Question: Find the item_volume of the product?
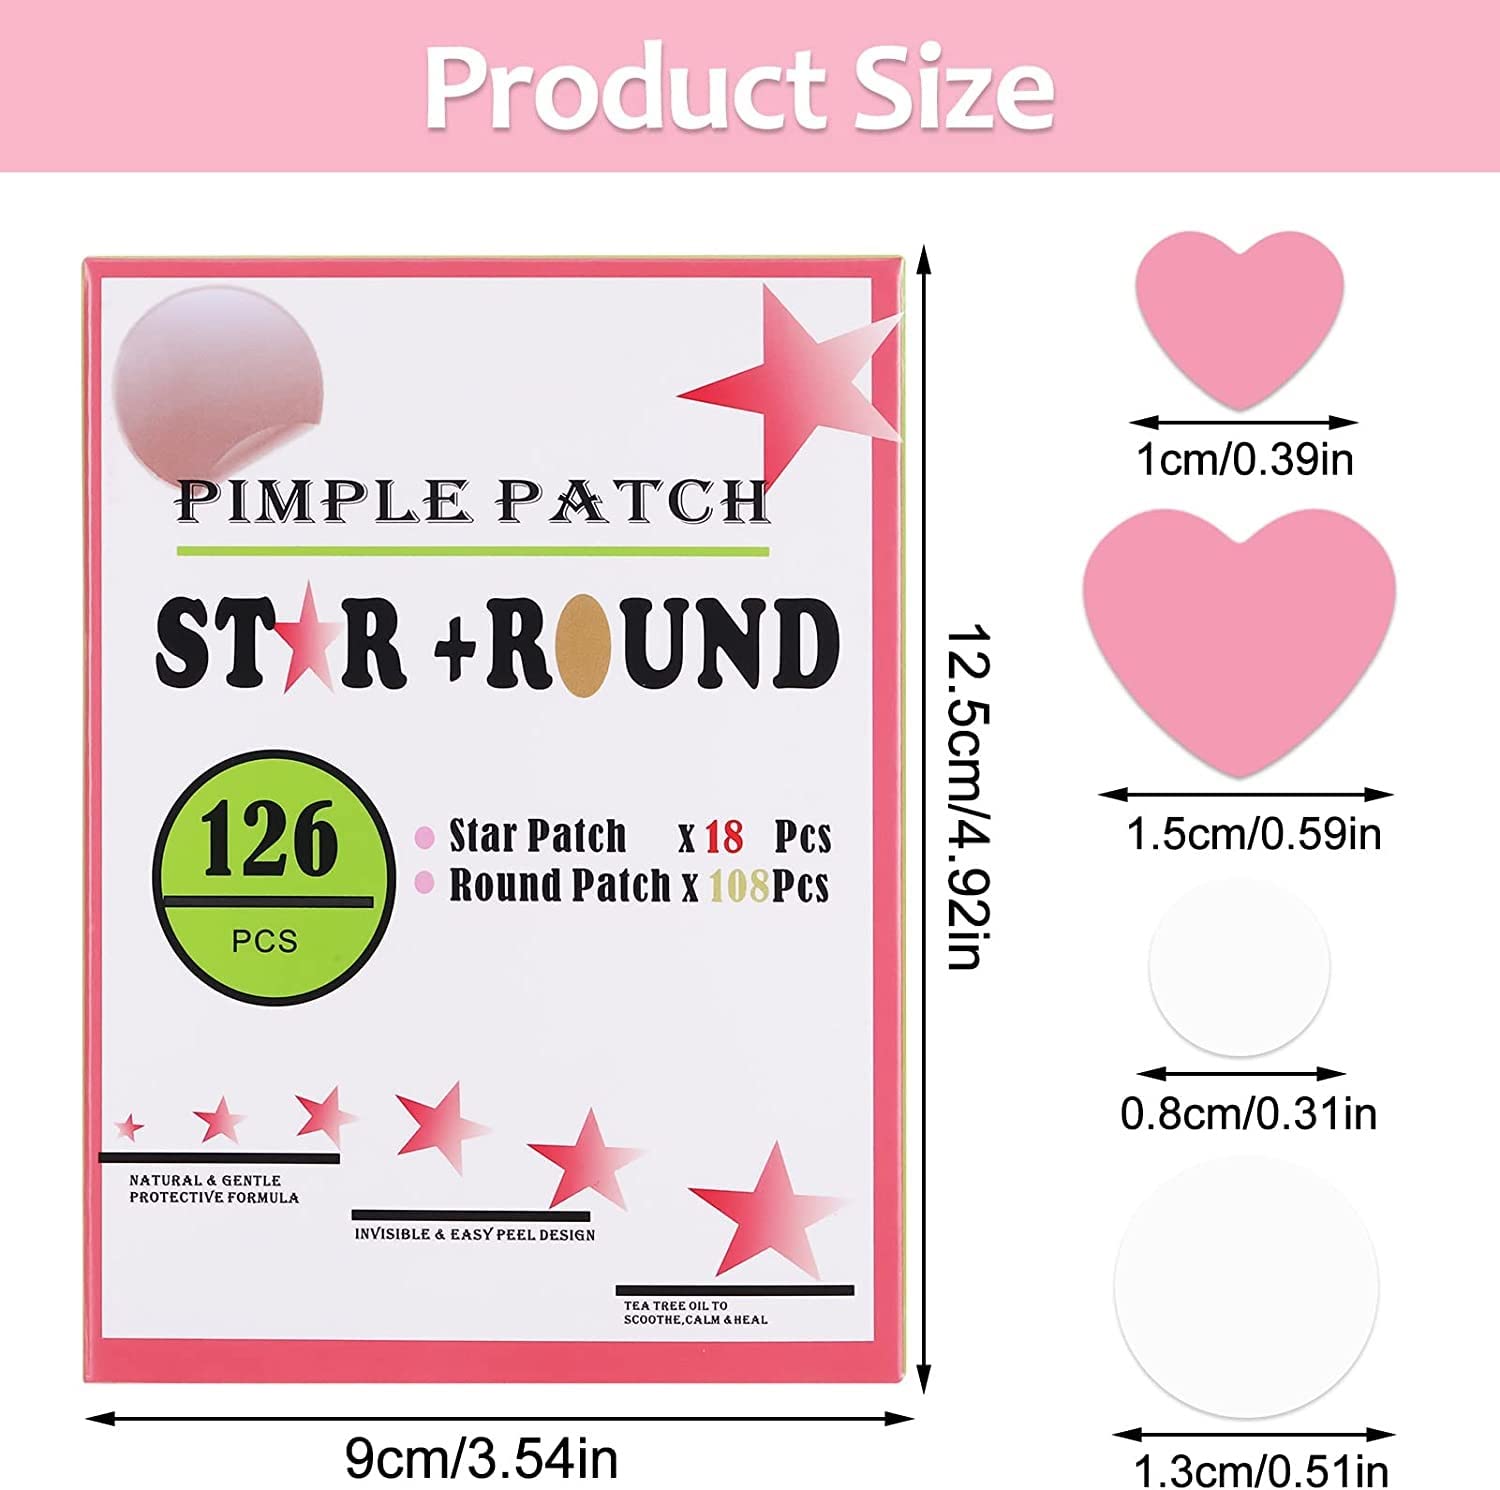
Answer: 1.0 cubic inch